Algol (film)

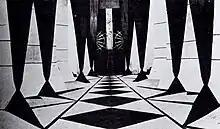
A still from "Algol" showing the futuristic scenography created by Walter Reimann, also production designer of "Caligari"

The story follows the life of Robert Herne, who works in a coal mine, and his friendship with Maria Obal. While working in the mine, he encounters an inhabitant of a planet of the star Algol who gives him a prototype machine which can provide a virtually unlimited source of power. Over the next year, Herne sets up a factory providing energy; however, instead of simply relieving workers of the difficult job of mining, the device creates massive economic upheaval throughout the world.